Yaqub-Har

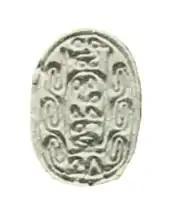
Scarab with the cartouche of Yaqub-Har in the British Museum (EA 40741).

Yaqub-Har is attested by no less than 27 scarab seals. Three are from Canaan, four from Egypt, one from Nubia and the remaining 19 are of unknown provenance. The wide geographic repartition of these scarabs indicate the existence of trade relations among the Nile Delta, Canaan, and Nubia during the Second Intermediate Period.